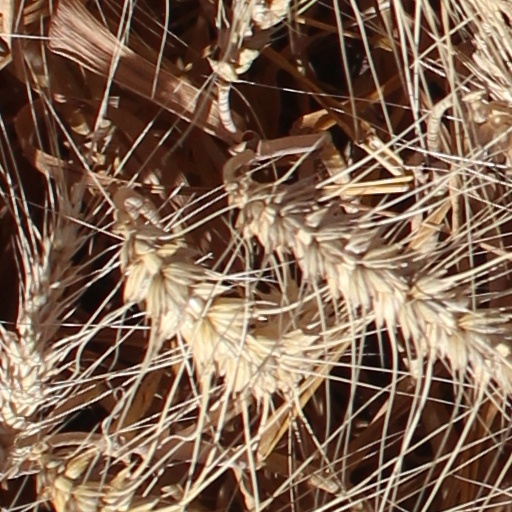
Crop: wheat